MicF RNA

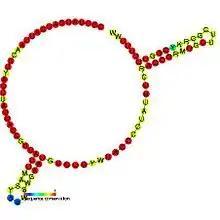
Predicted secondary structure and sequence conservation of MicF

The micF RNA is a non-coding RNA stress response gene found in "Escherichia coli" and related bacteria that post-transcriptionally controls expression of the outer membrane porin gene ompF. The micF gene encodes a non-translated 93 nucleotide antisense RNA that binds its target ompF mRNA and regulates ompF expression by inhibiting translation and inducing degradation of the message. In addition, other factors, such as the RNA chaperone protein StpA also play a role in this regulatory system. The expression of micF is controlled by both environmental and internal stress factors. Four transcriptional regulators are known to bind the micF promoter region and activate micF expression.